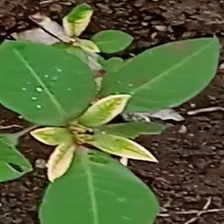
Weed species: Moti_dudhi(Euphorbia_geneculata_L)